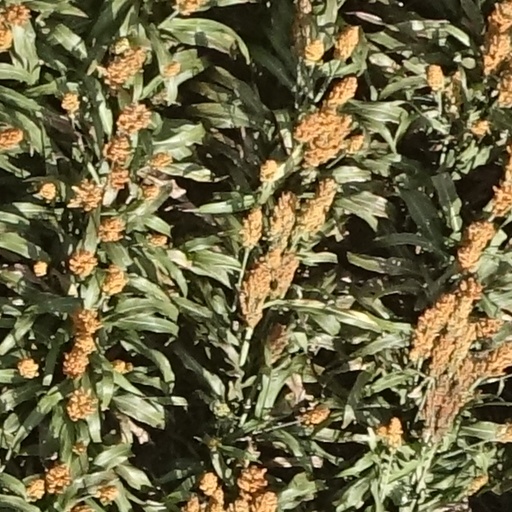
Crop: sorghum